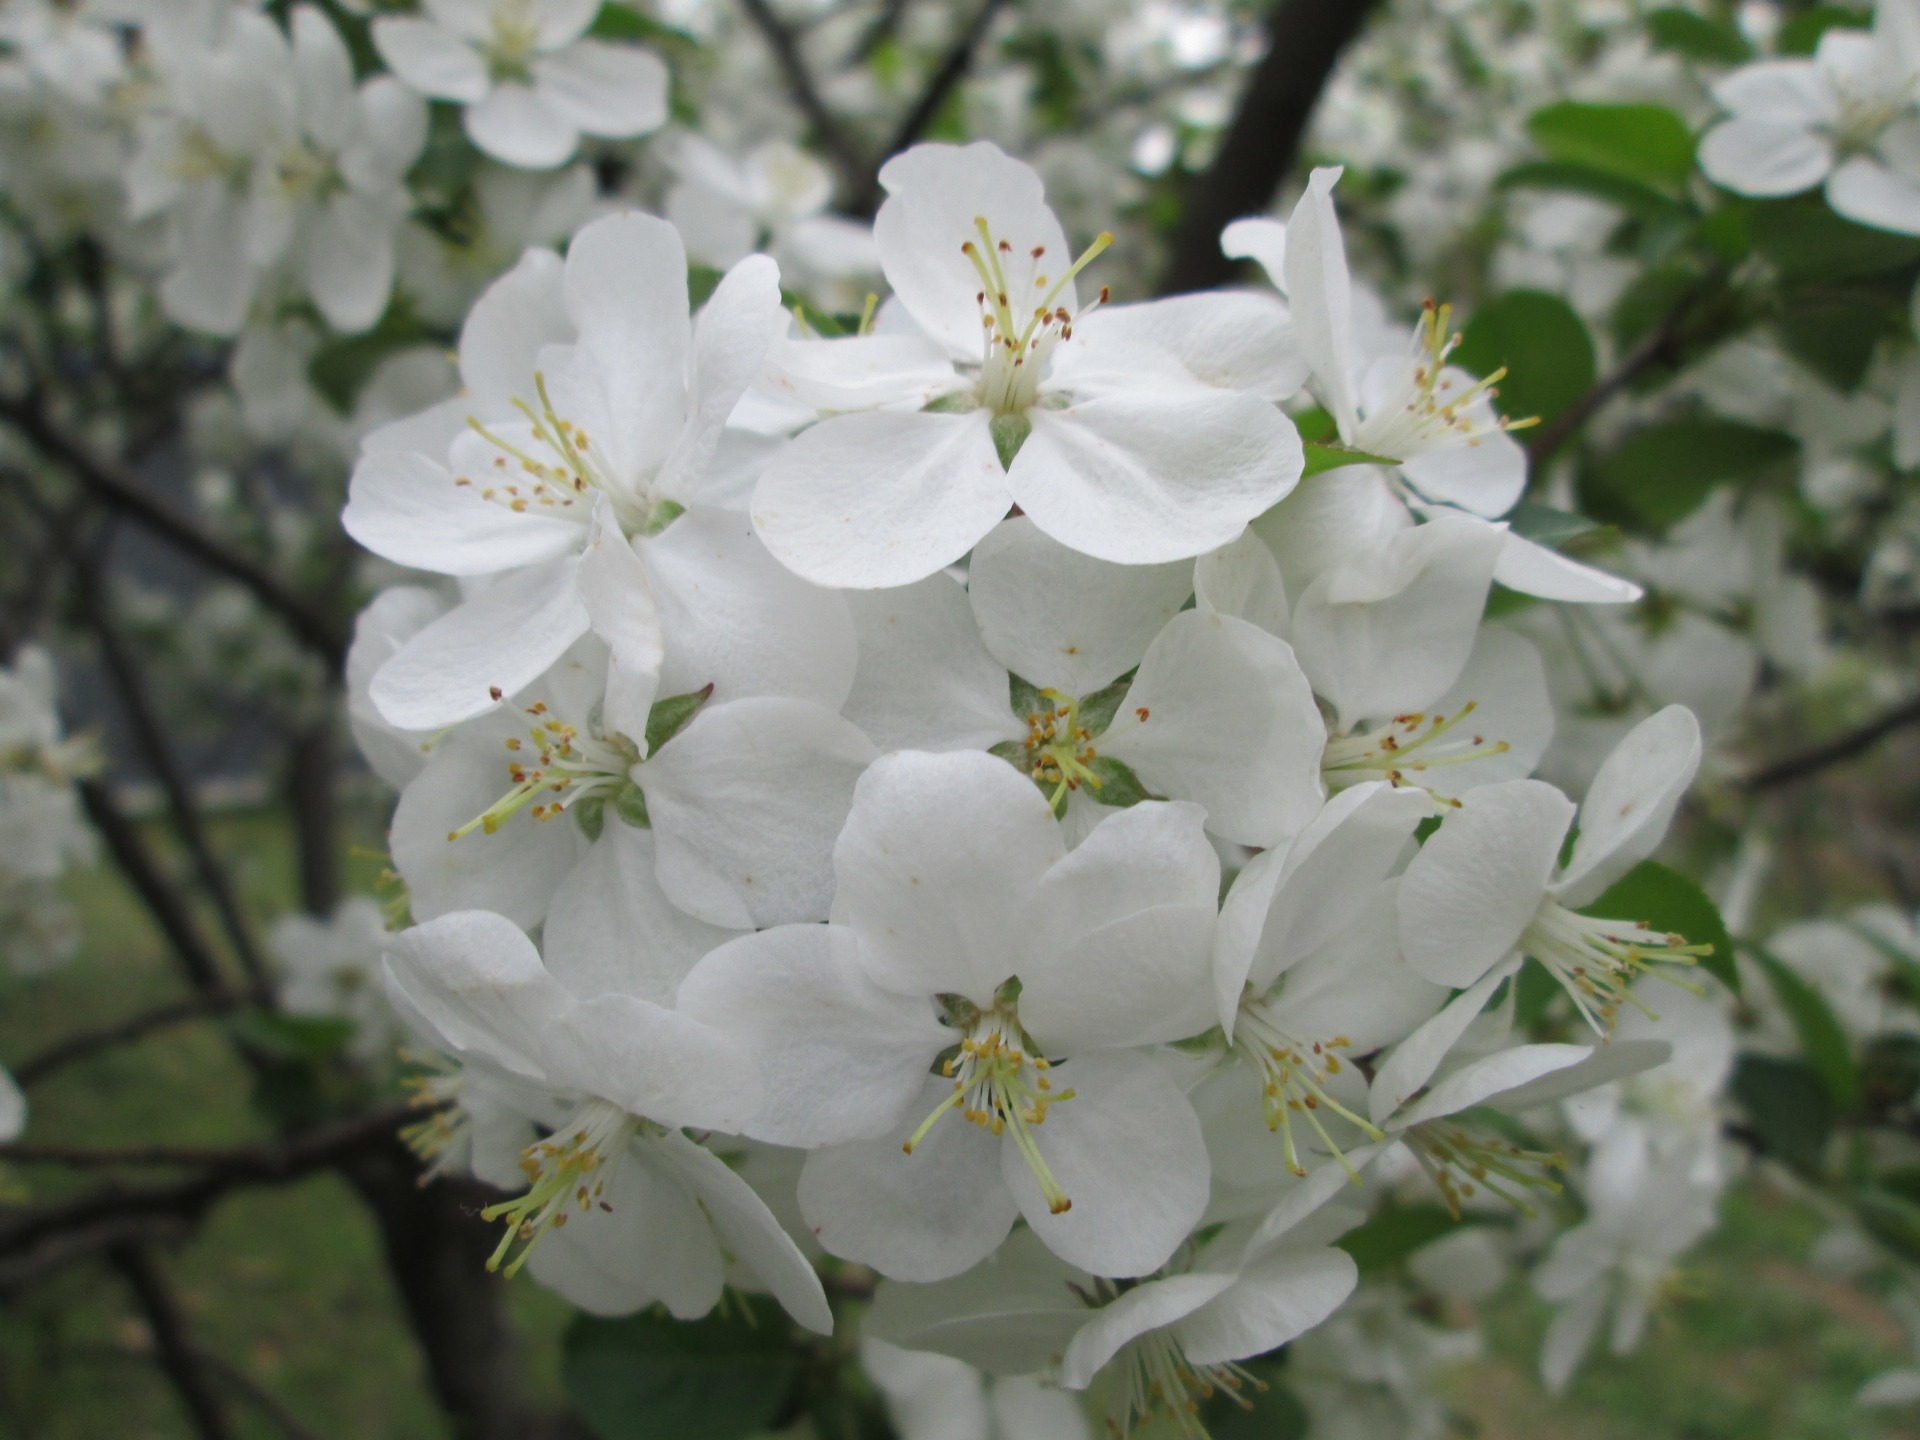
branch, blossom, plant, white, flower, food, produce, park, botany, garden, flora, cherry blossom, wildflower, shrub, jasmine, flowering plant, rose family, land plant